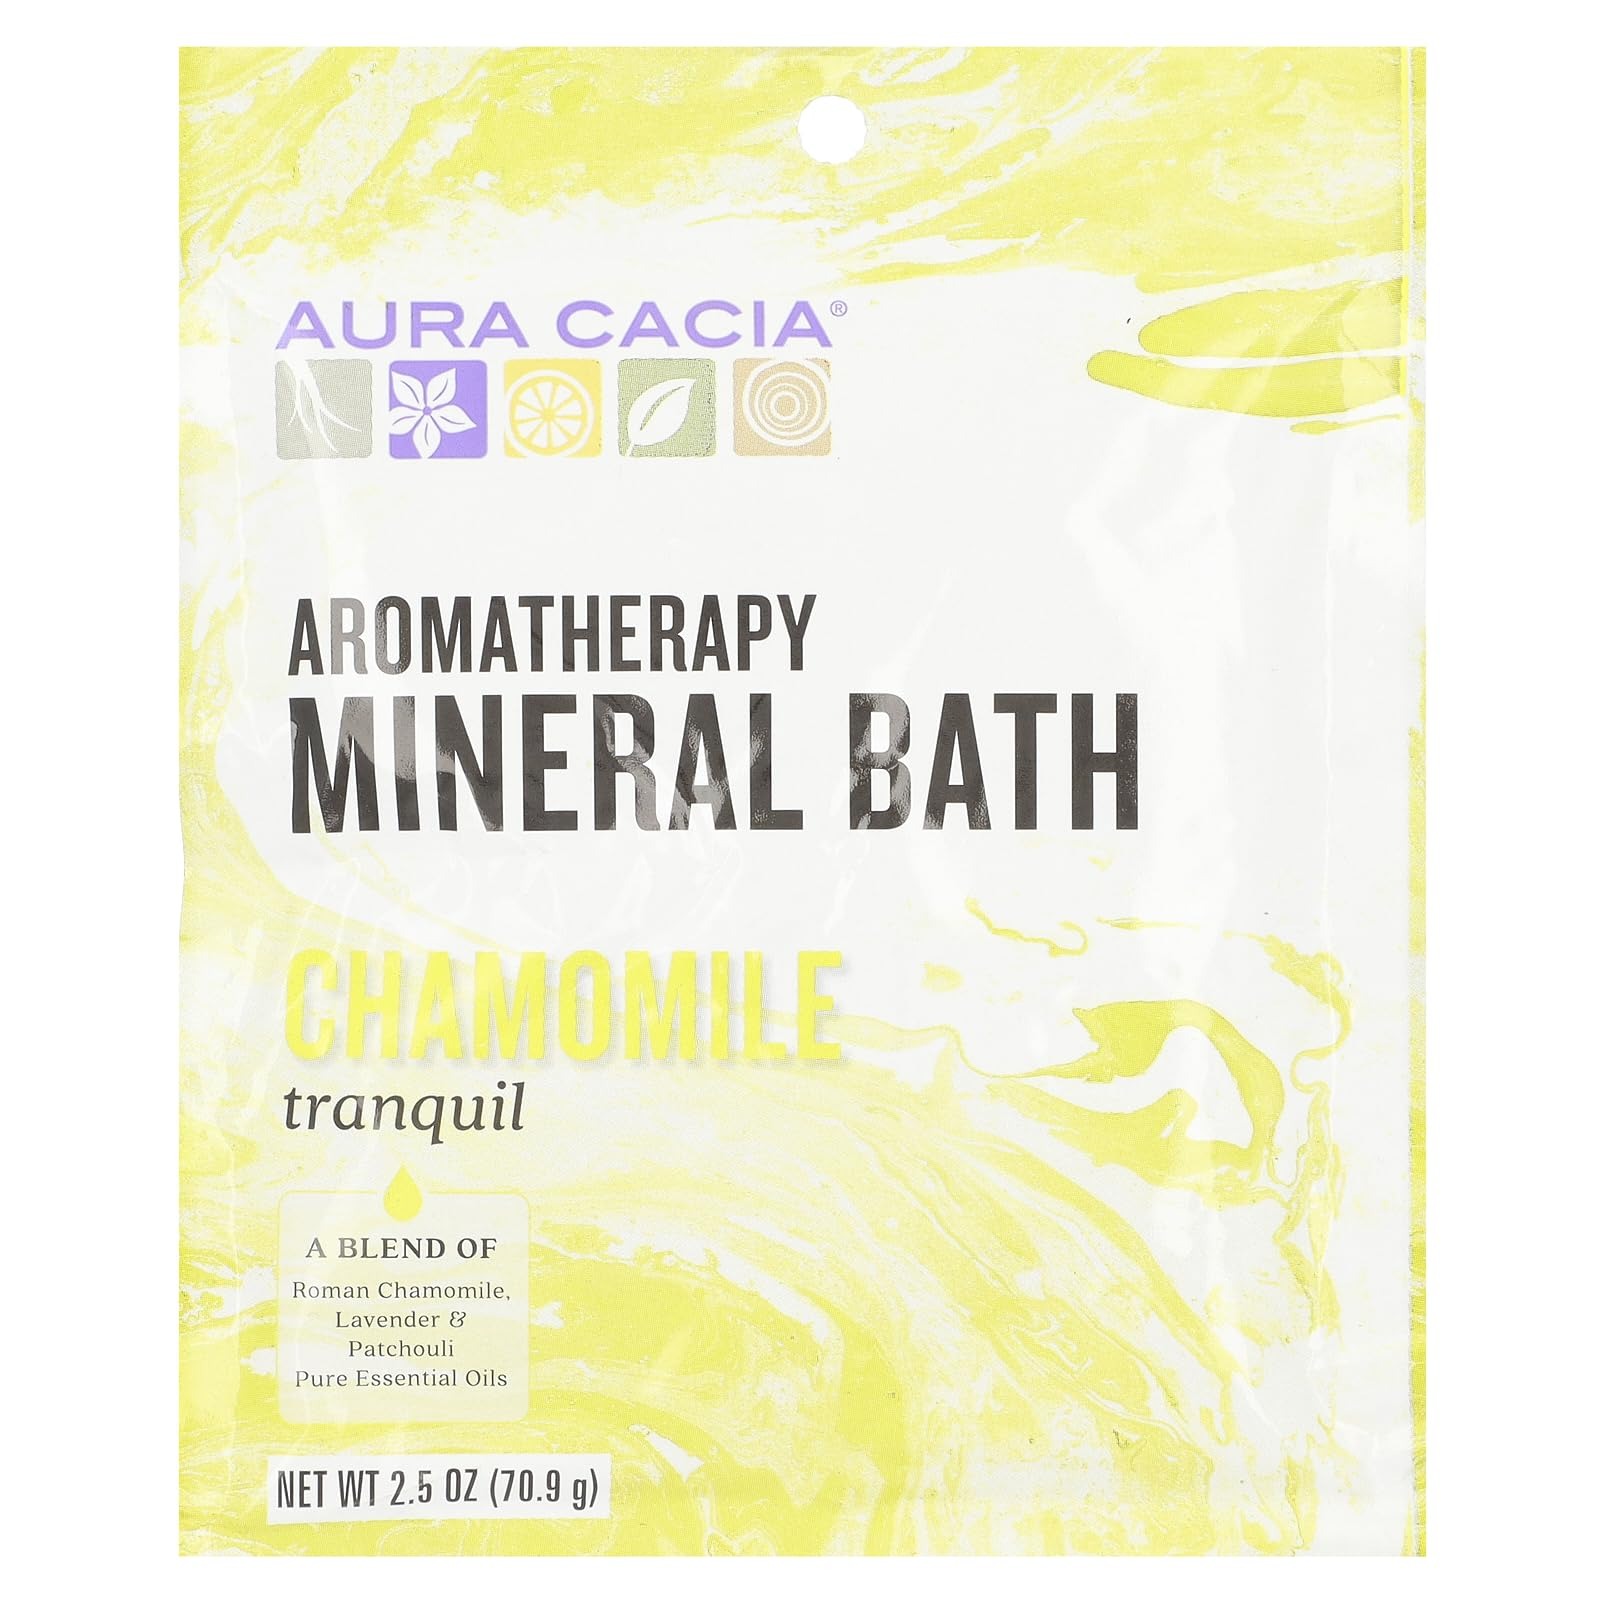
Item Name: Aura Cacia, Aromatherapy Mineral Bath, Soothing Heat, 2.5 oz
Bullet Point 1: Dissolve contents into a running bath and enjoy!
Bullet Point 2: No animal testing ever!
Bullet Point 3: paraben free, synthetics free
Bullet Point 4: Emerge from the soothing waters of your tub refreshed and velvety smooth
Value: 2.5
Unit: Ounce

Price: 3.175